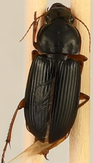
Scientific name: Harpalus pensylvanicus
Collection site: Konza Prairie Agroecosystem NEON (KONA), plot KONA_002